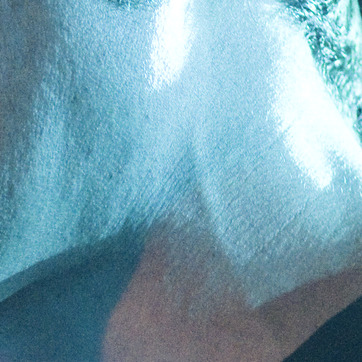
Material: skin